Roy Haynes

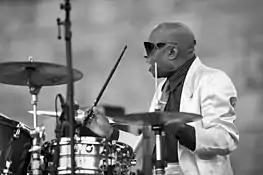
Haynes, George Wein's CareFusion Jazz Festival 55, Newport, Rhode Island, August 2009

Roy Owen Haynes was born on March 13, 1925, in the Roxbury neighborhood of Boston, to Gustavas and Edna Haynes, immigrants from Barbados. His younger brother, Michael E. Haynes, became an important leader in the African American community in Massachusetts, working with Martin Luther King Jr. during the civil rights movement, representing Roxbury in the Massachusetts House of Representatives and for forty years serving as pastor of the Twelfth Baptist Church. King had been a member at the church while he pursued his doctoral degree at Boston University.